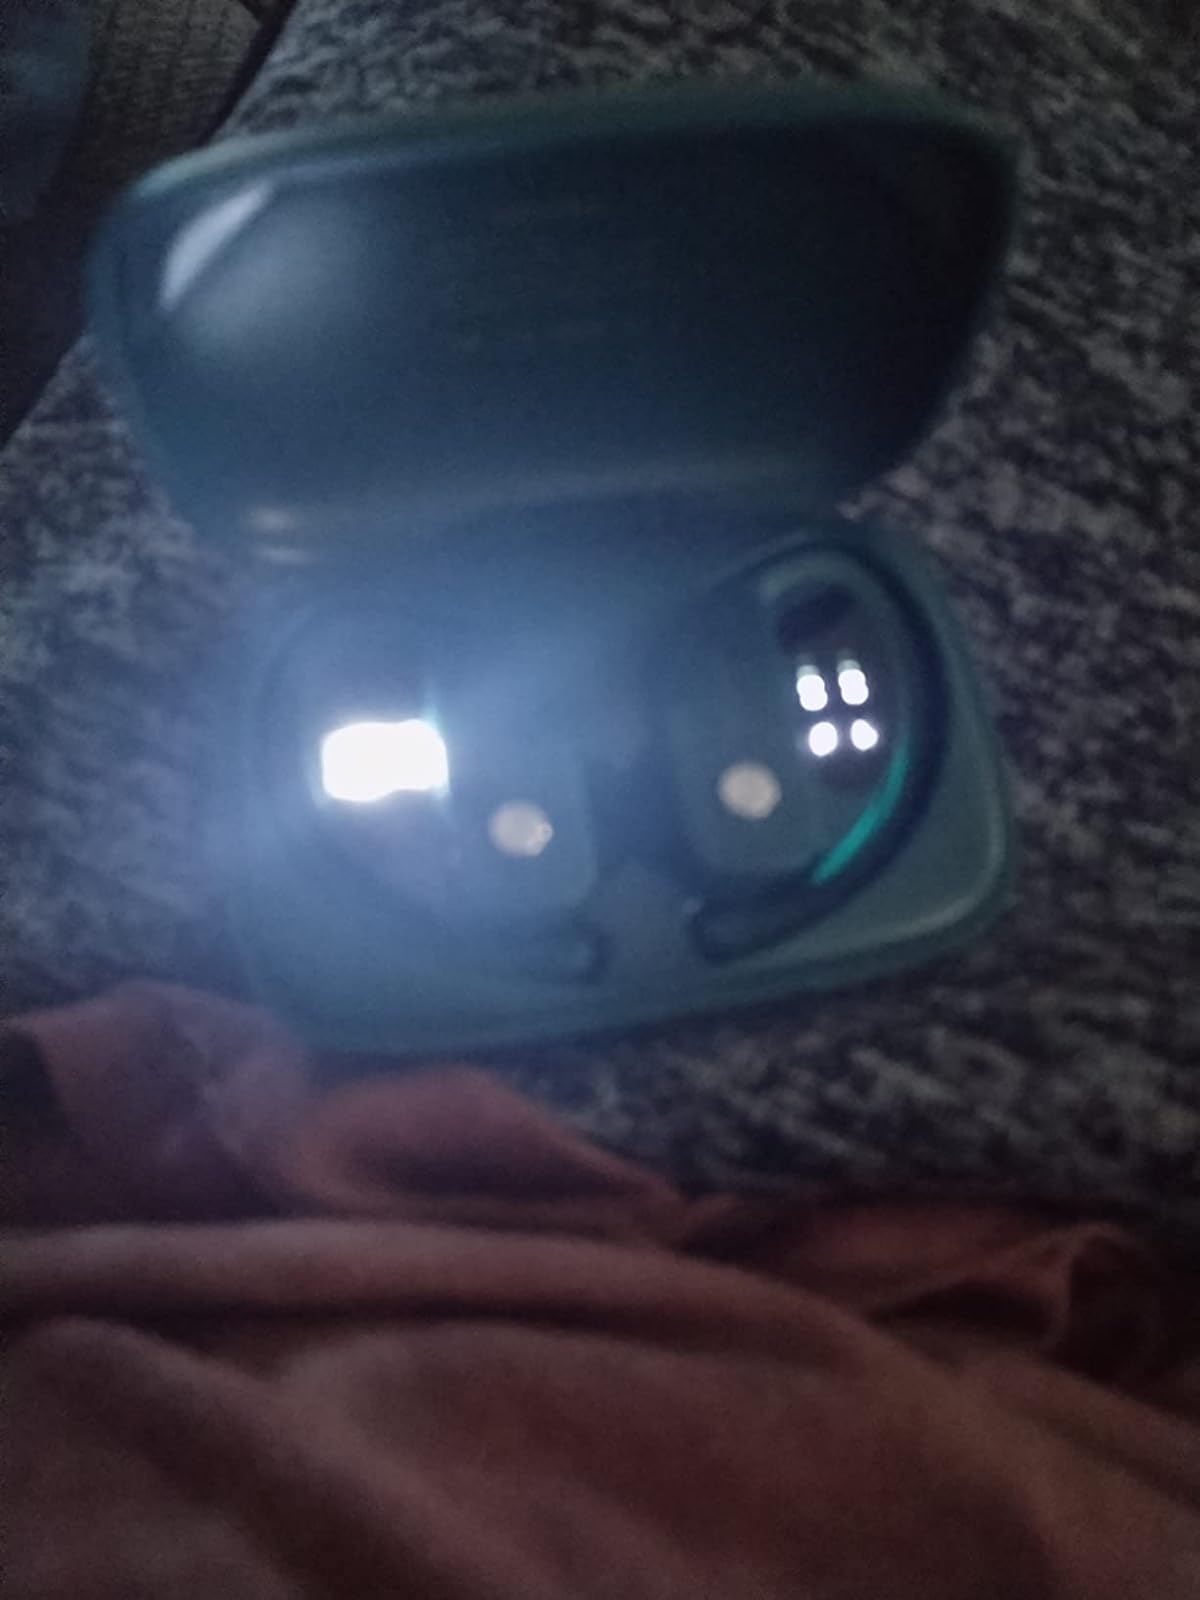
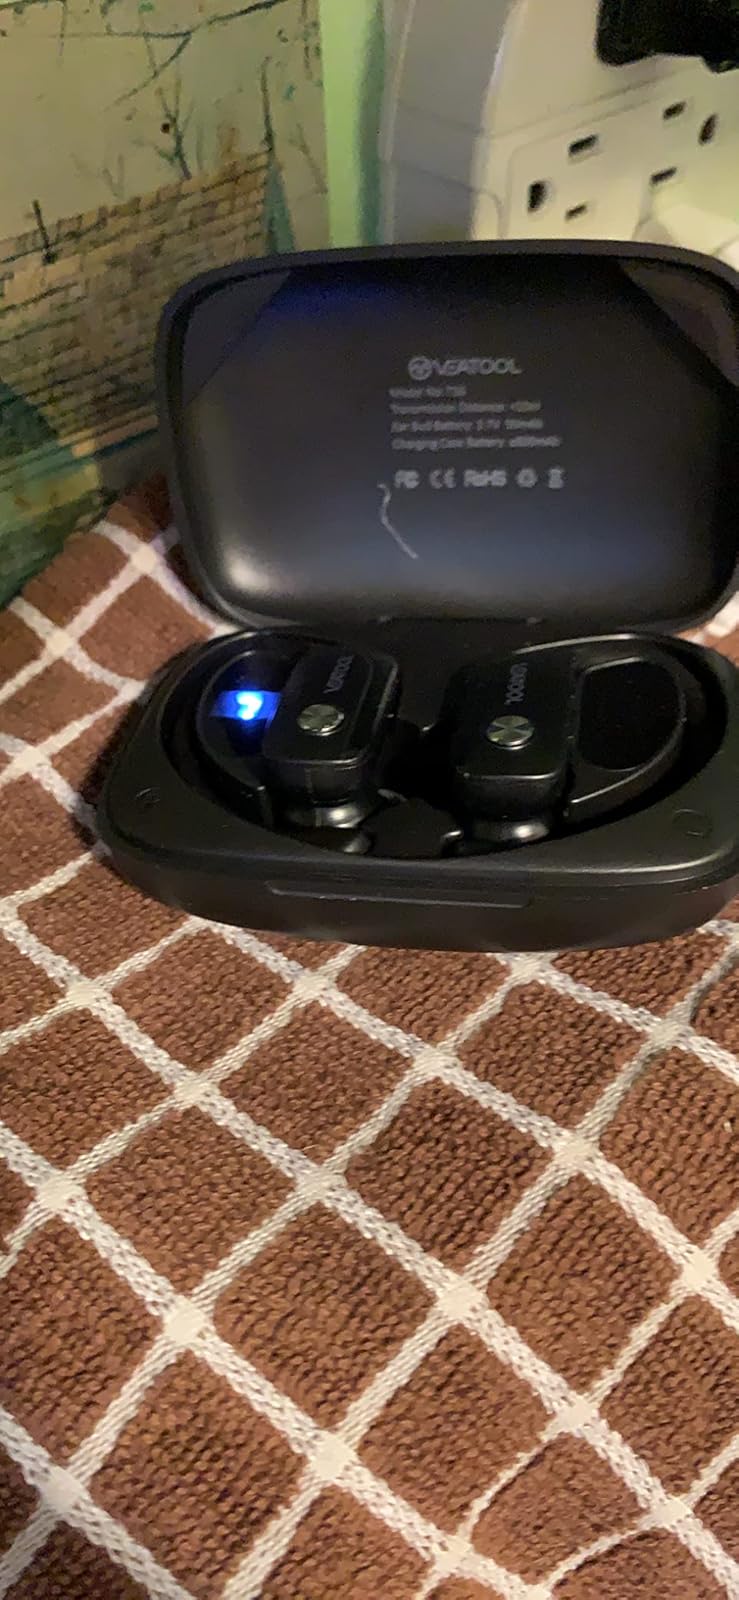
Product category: earbuds
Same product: yes